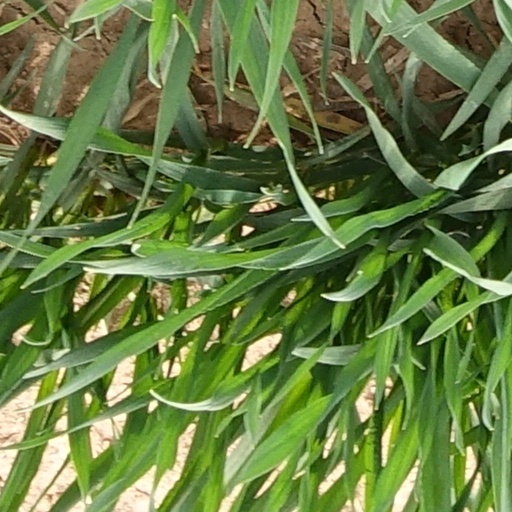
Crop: wheat